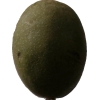
Label: nut